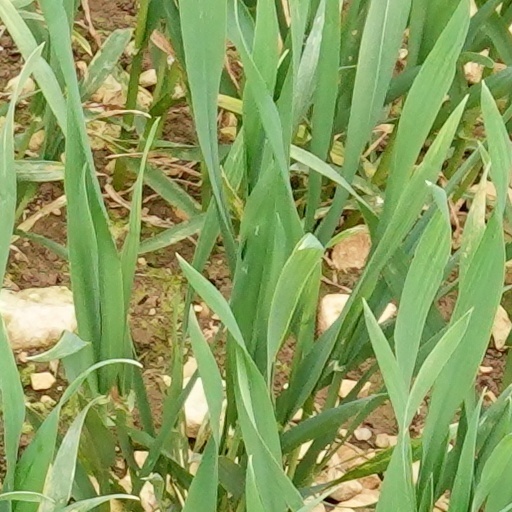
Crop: wheat